Todmorden

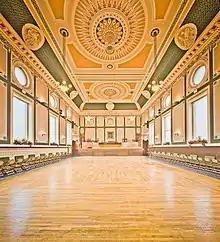
Todmorden Town Hall interior

Heavy industry is now part of Todmorden's history, not its present. The industrial chimneys have largely gone and the remaining mills have mostly been converted for other purposes. The town's industrial base is much reduced (at one time Todmorden had the largest weaving shed in the world). Todmorden also services the local rural area and attracts visitors through its market (indoor and outdoor), various events, heritage and the local Pennine countryside. It has for centuries been considered the safest accessible route directly across the Pennines.